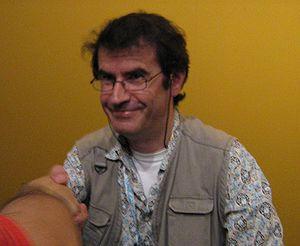
Roberto Baldazzini, né le 18 août 1958 à Vignola, est un illustrateur et auteur de bande dessinée italien, principalement connu pour ses œuvres érotiques.